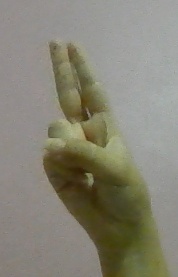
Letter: taa